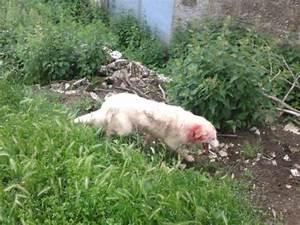
dog